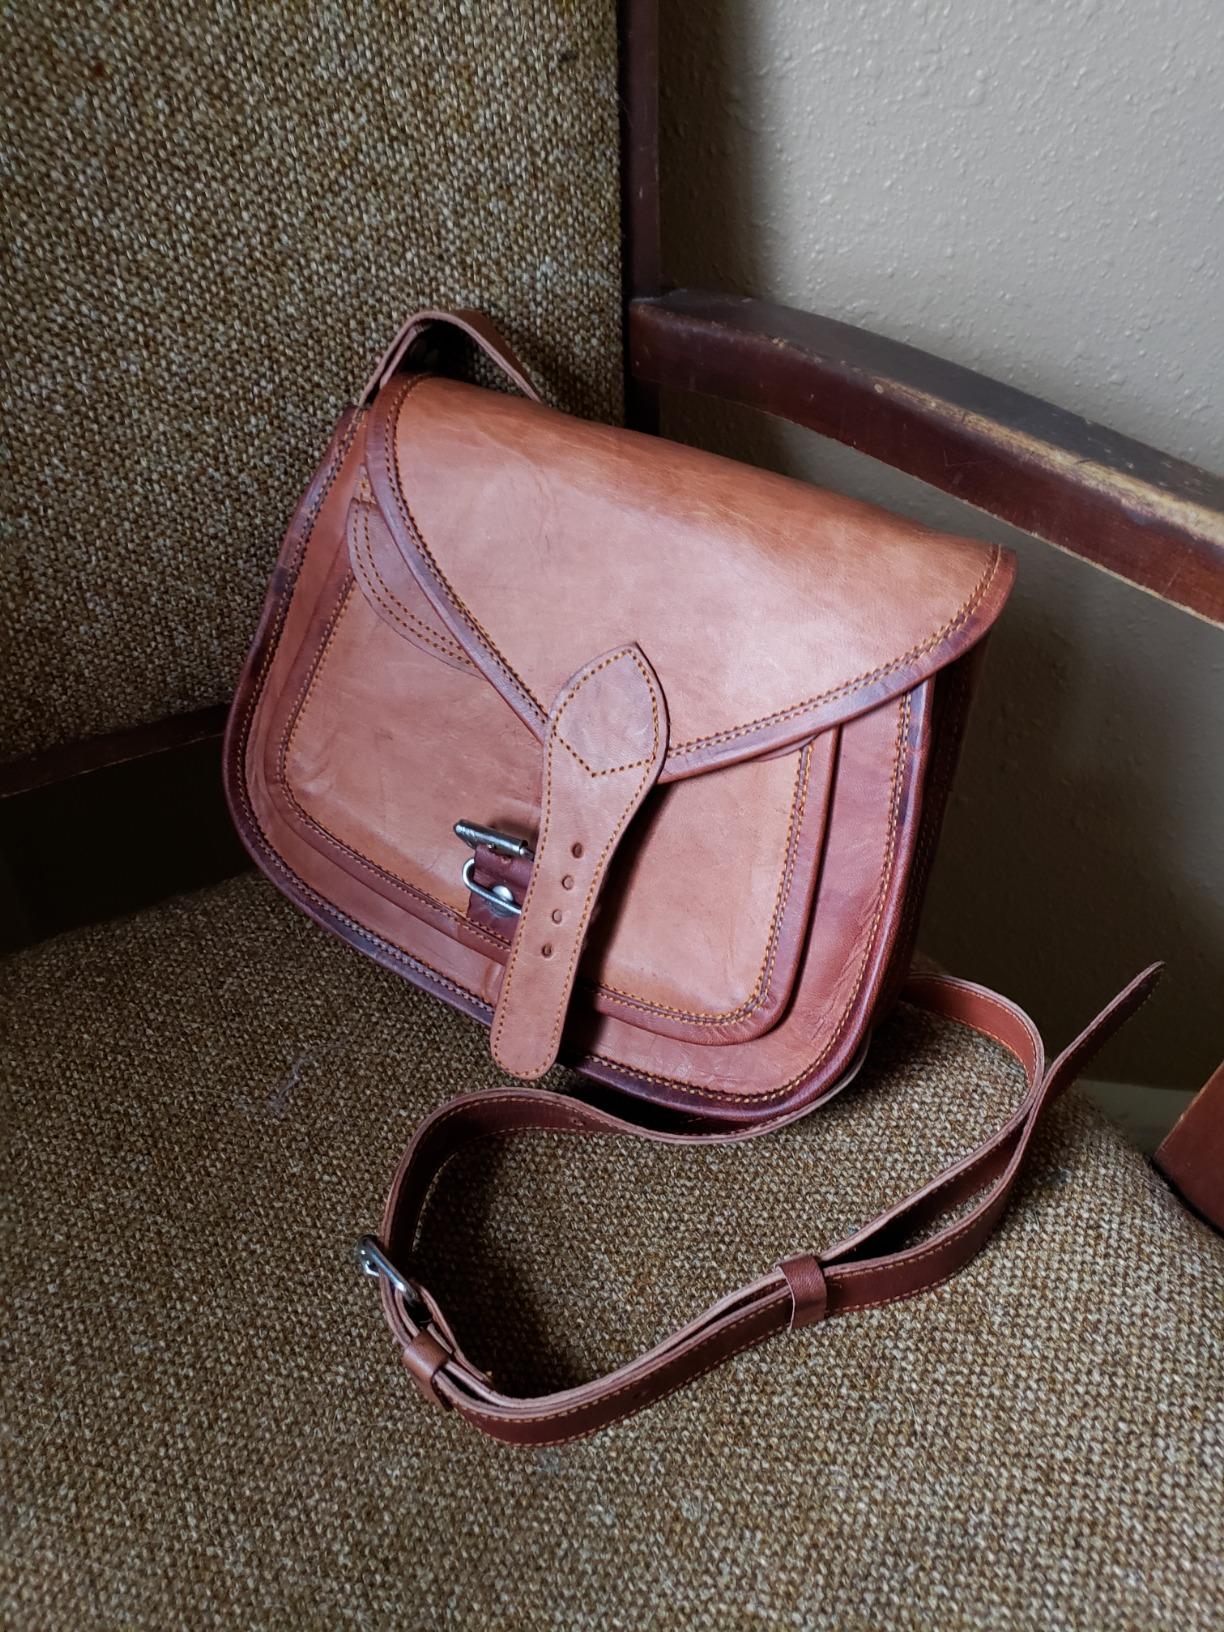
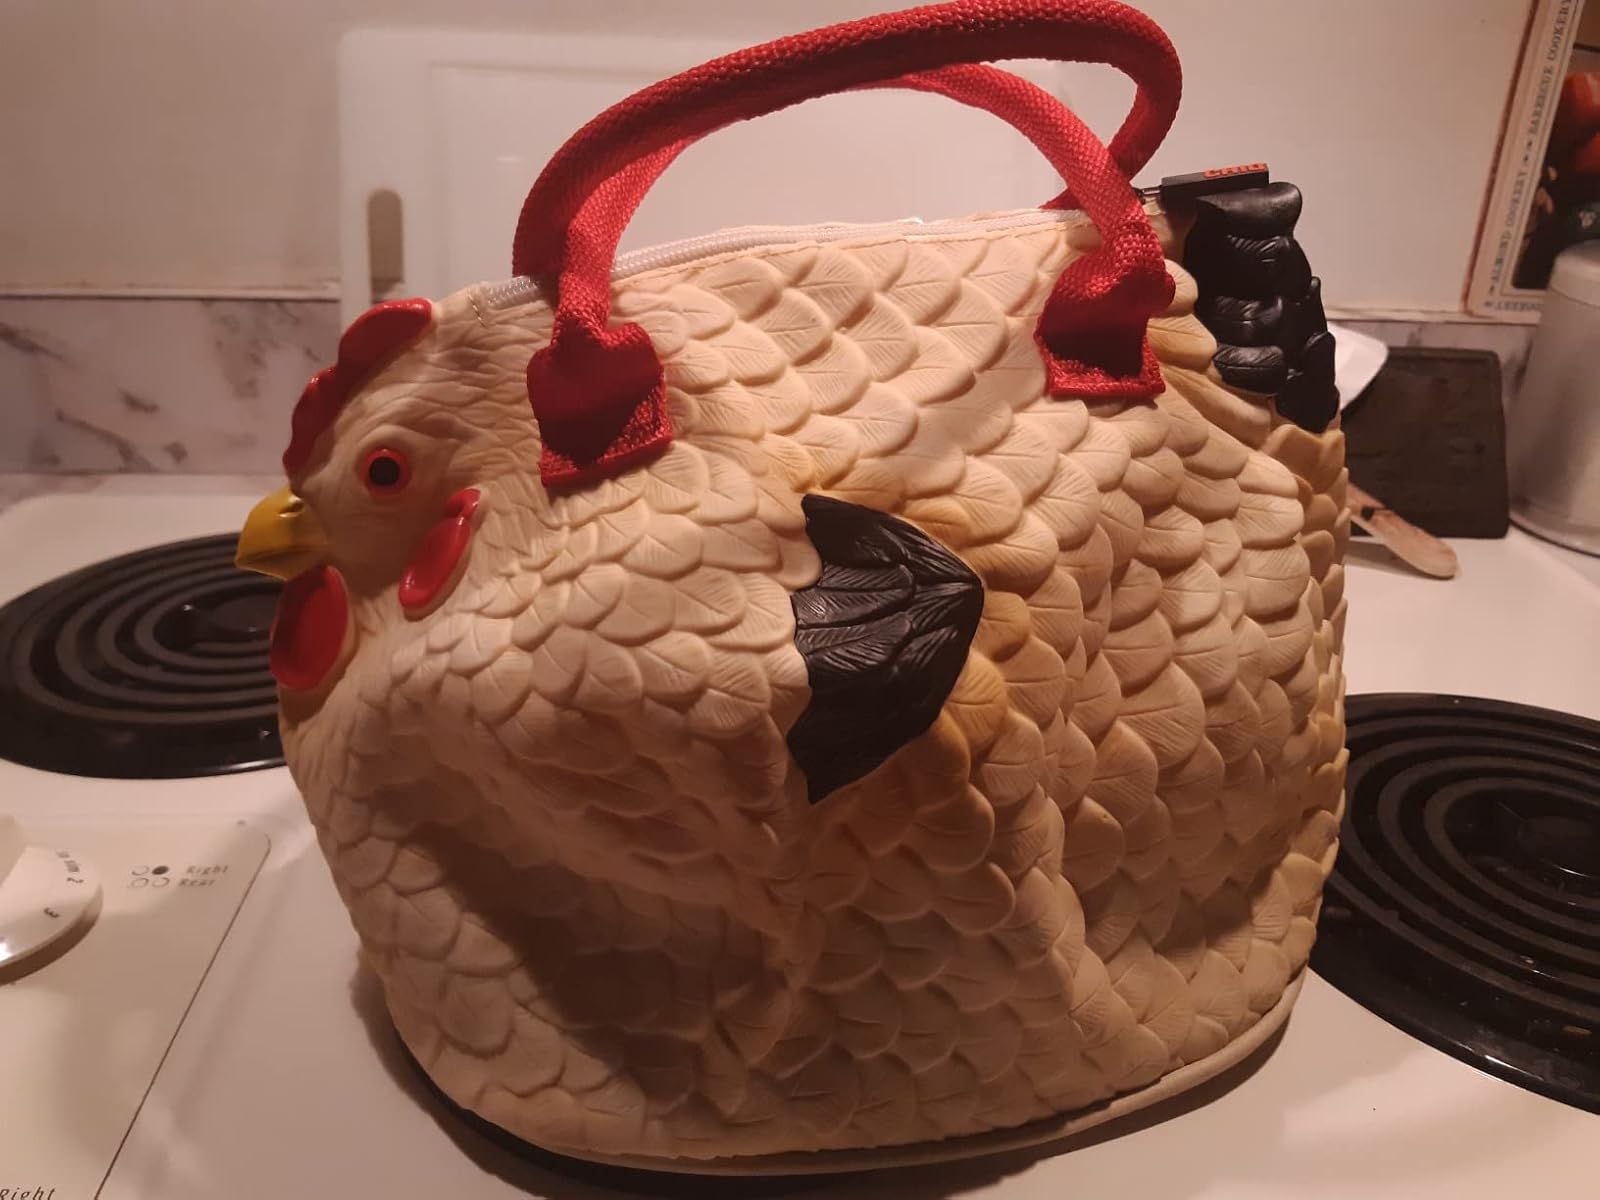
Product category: accessories_handbag
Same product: no